Thomas H. Herndon

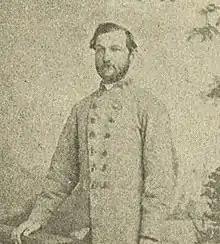

Thomas Hord Herndon (July 1, 1828 – March 28, 1883) was a U.S. Representative from Alabama who also served as an officer in the Confederate States Army during the American Civil War.